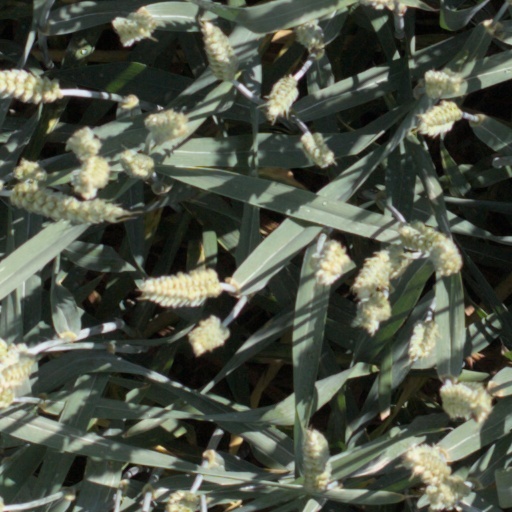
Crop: wheat